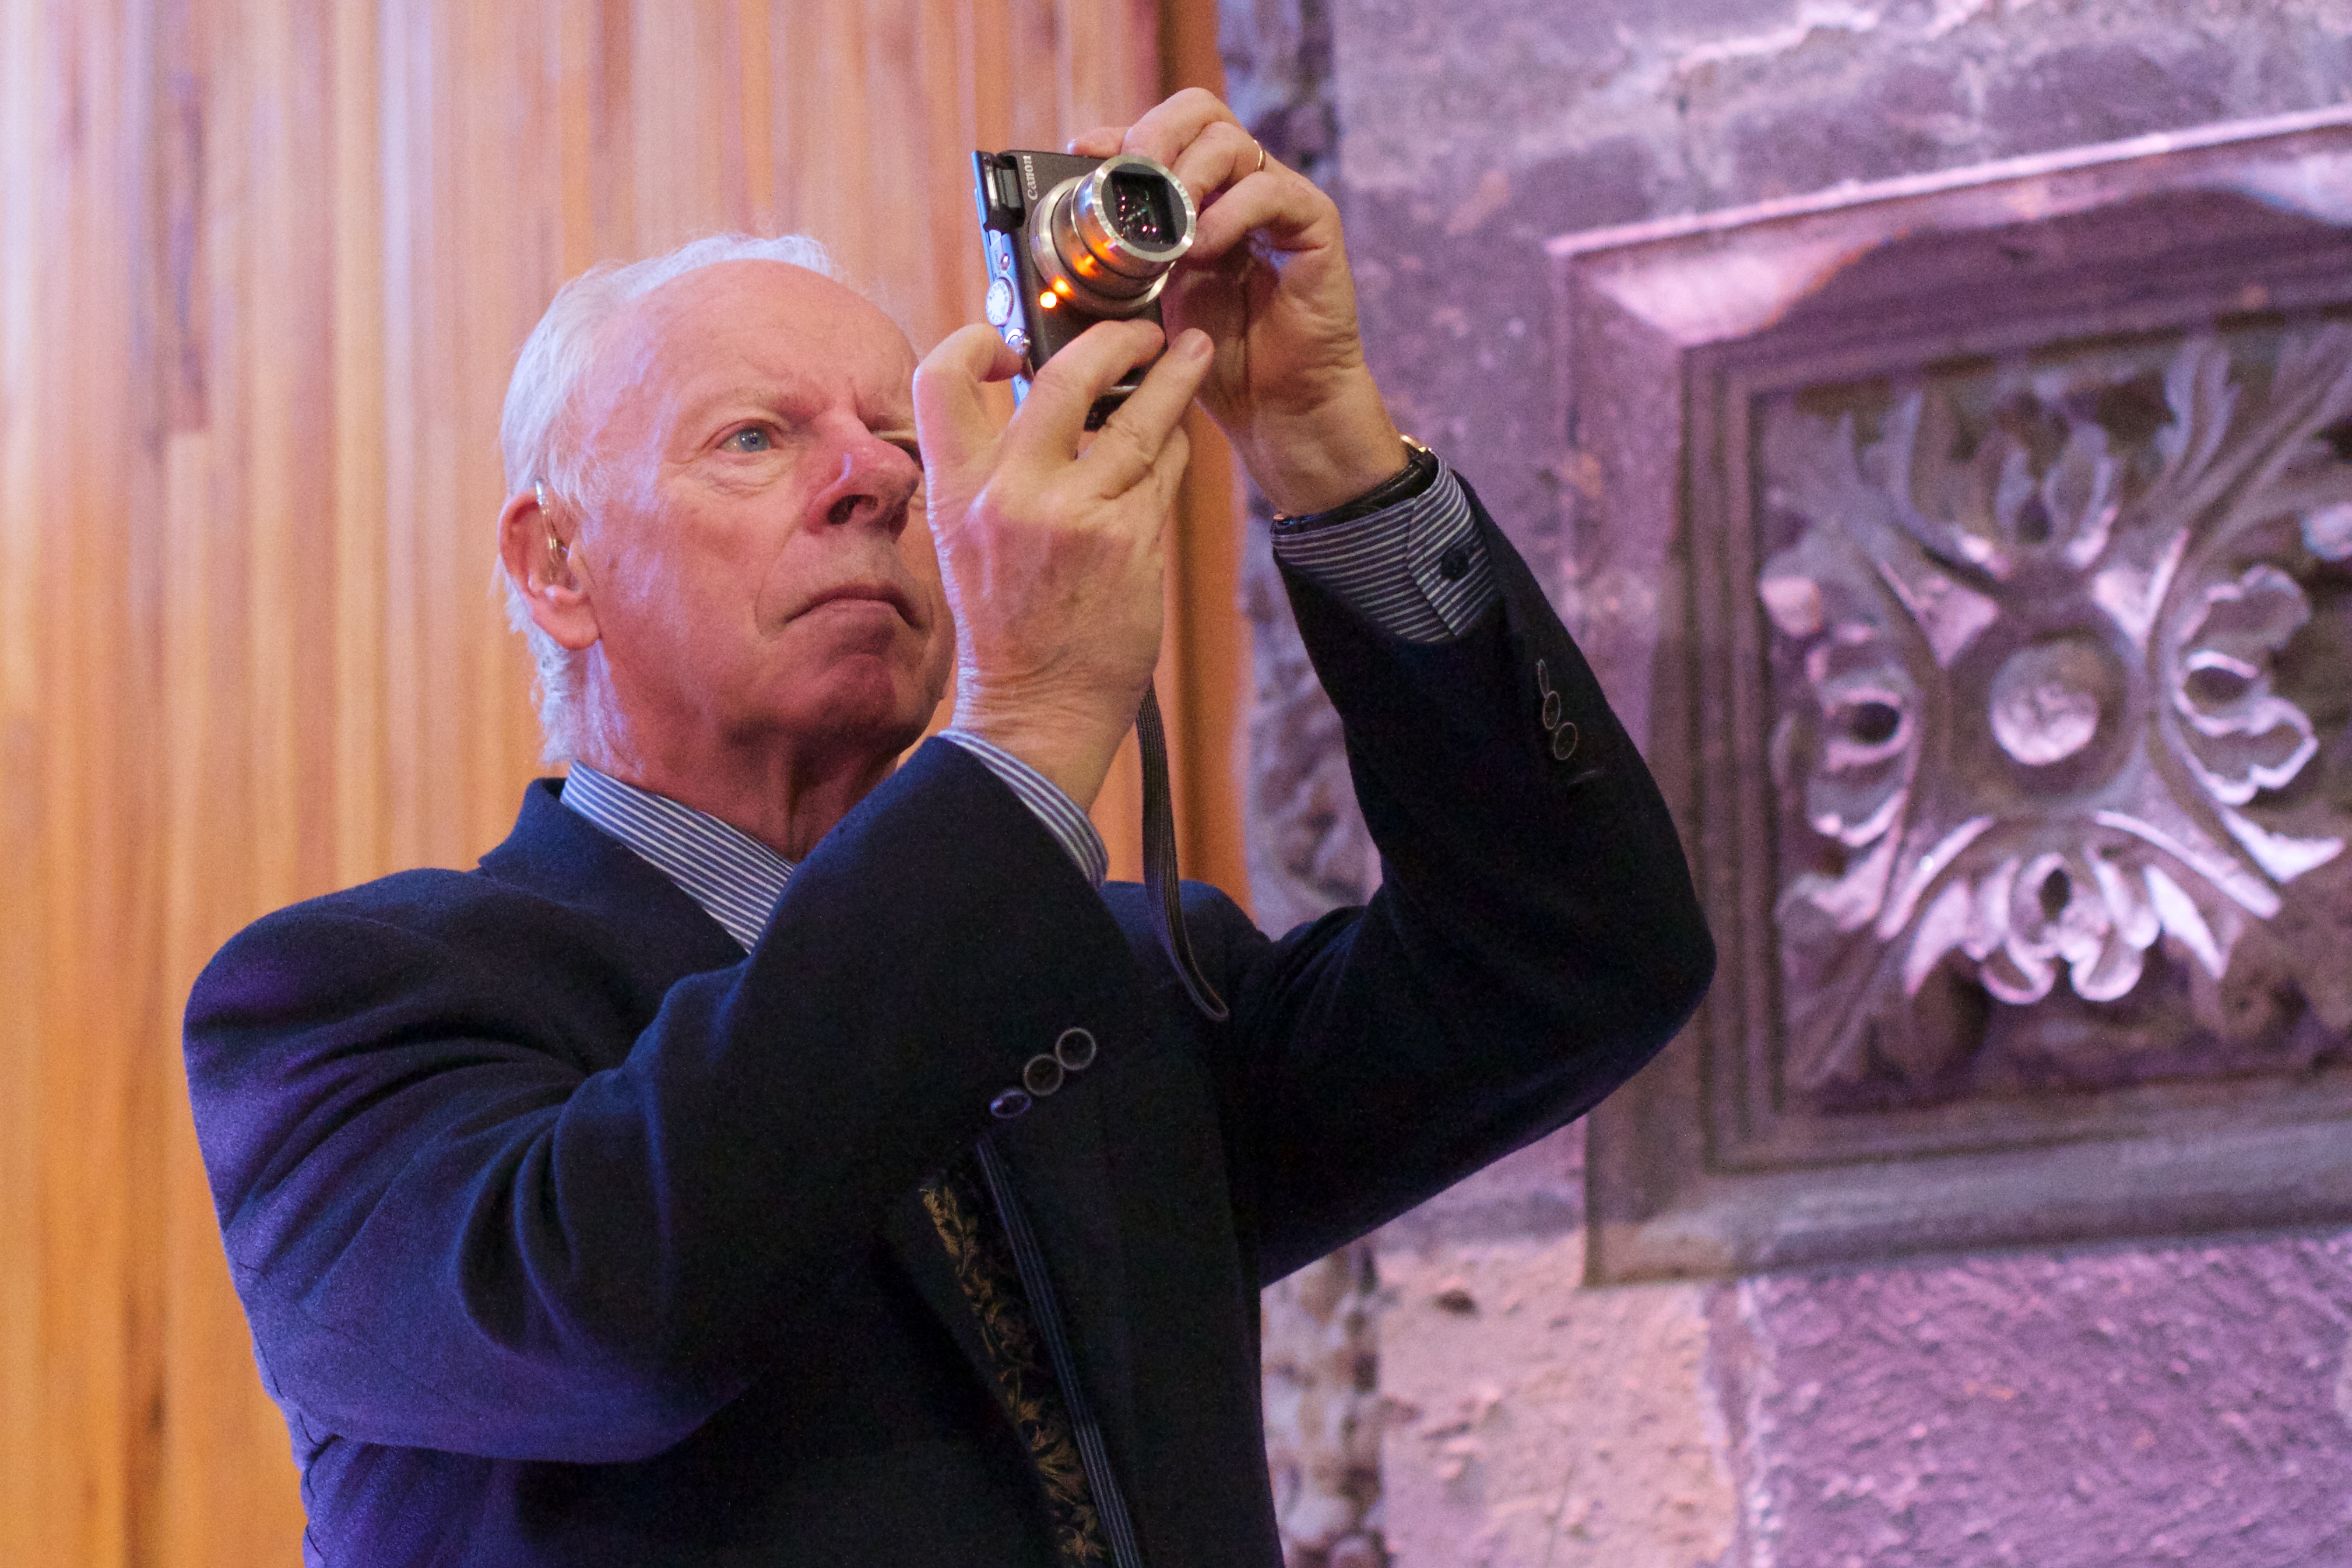
photograph